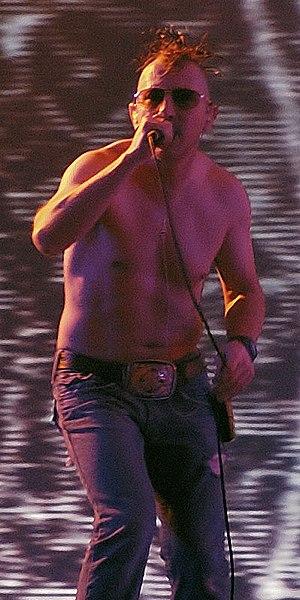
Maynard James Keenan, né James Herbert Keenan le 17 avril 1964 à Ravenna dans l'Ohio, est un musicien américain. Il est le chanteur des groupes Tool, A Perfect Circle et Puscifer.